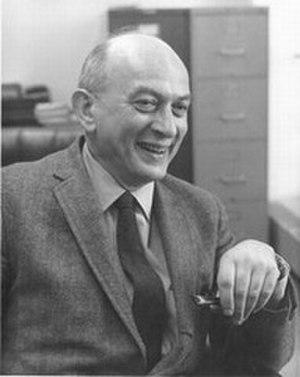
Salomon E. Asch est connu pour avoir été un psychologue d'inspiration Gestaltiste et un pionnier de la psychologie sociale.